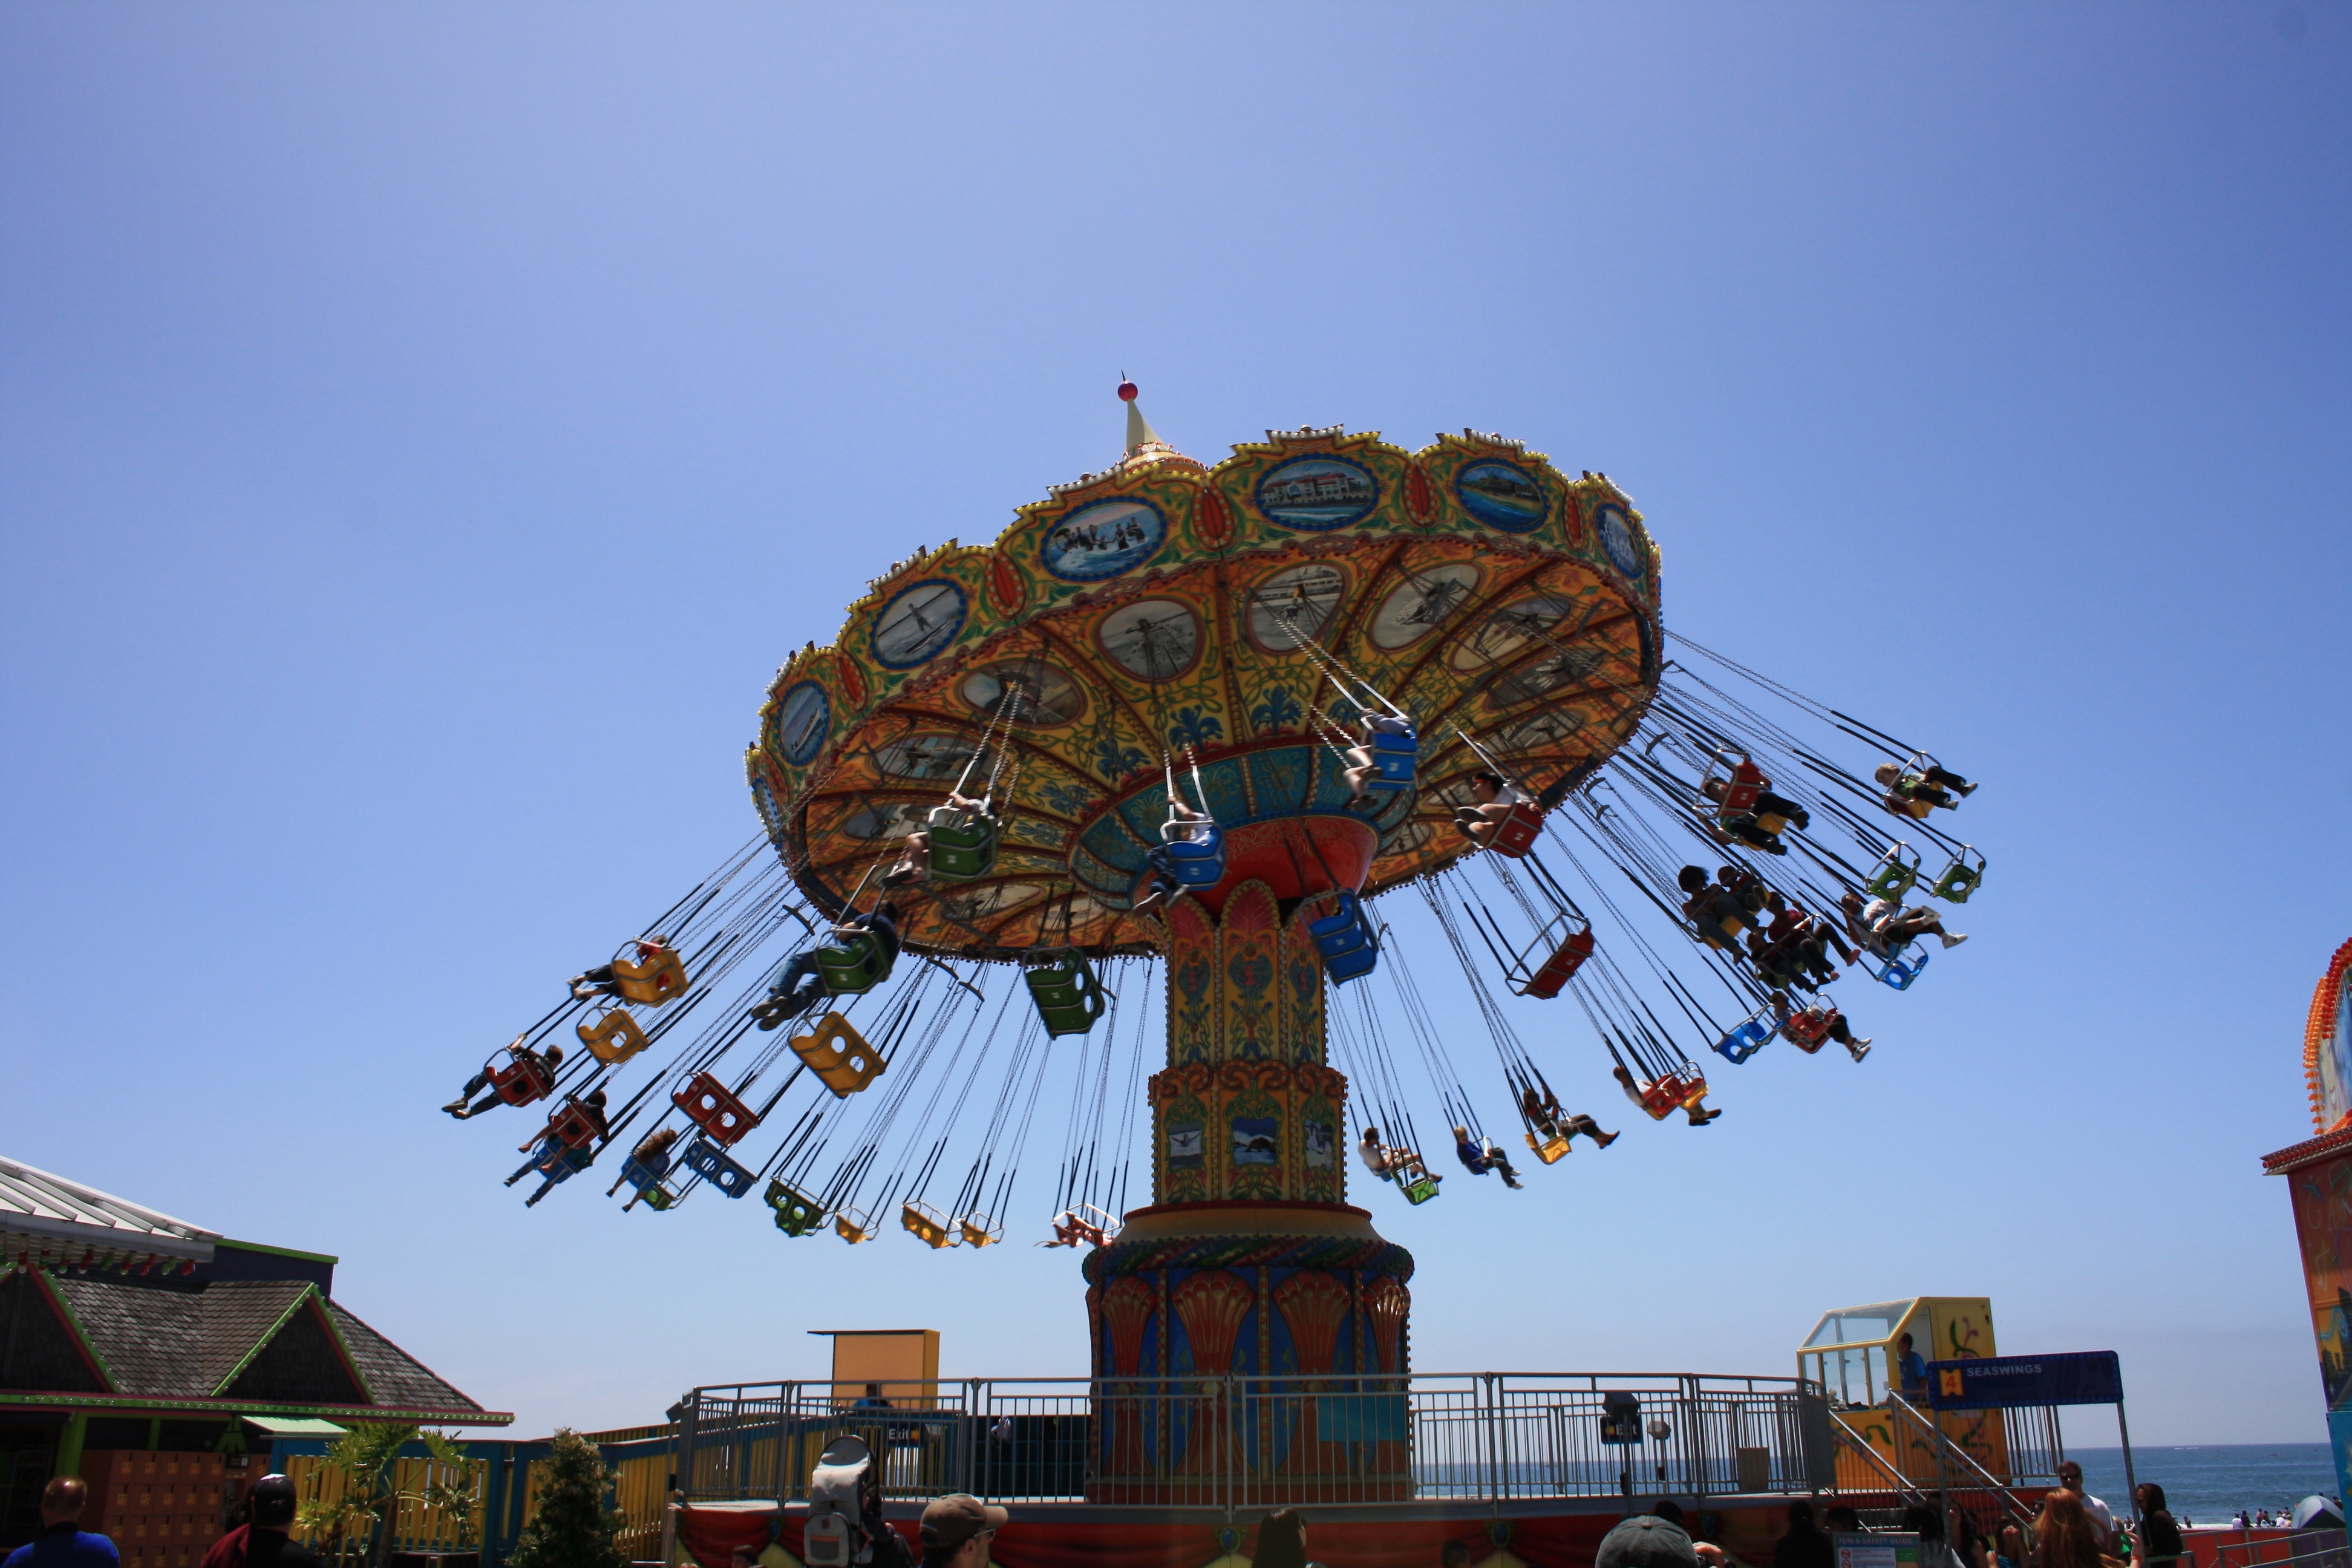
summer, recreation, carnival, amusement park, park, usa, landmark, carousel, spinning, attraction, california, festival, resort, swings, rides, fair, entertainment, amusement ride, outdoor recreation, nonbuilding structure, amusement fair